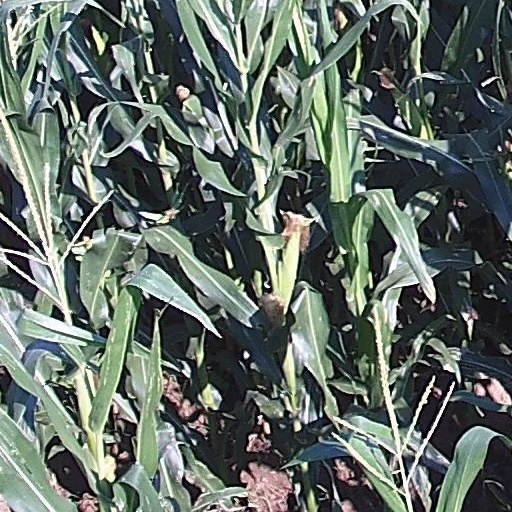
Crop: maize; corn